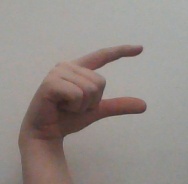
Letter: dal